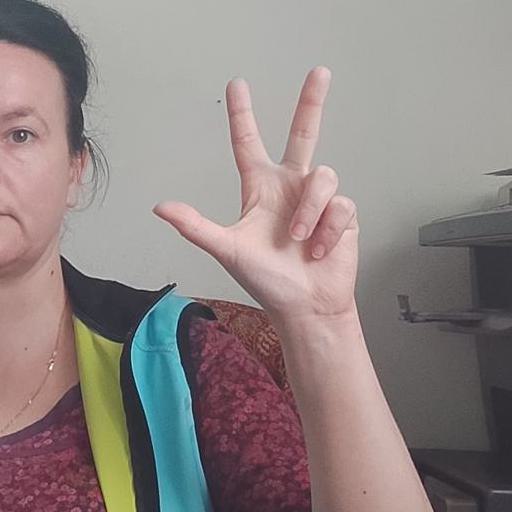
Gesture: three2